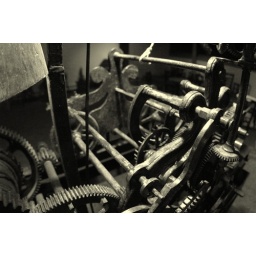
Fisheye lens and cogs! What a team. Taken in the clock tower of Rhodes, 2008.